Roy Redgrave

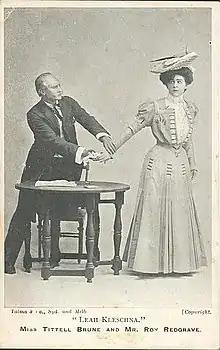
Roy Redgrave and Miss Minnie Tittell Brune appearing in "Leah Kleschna", c. 1907

At some point after initial Australian theatre work, Redgrave left for England alone. According to the "History of Australian Theatre" archives, American actress Minnie Tittell Brune made her first appearance in Australia on 21 September 1904 at Her Majesty's Theatre, Sydney in the play "Sunday", supported by Roy Redgrave. Roy toured with her on the J.C. Williamson circuit. According to Corin Redgrave, Ellen (Judith) pursued Roy to Australia, arriving in time to pay his unsettled hotel bills, but she was unable to persuade him to return home with her to his family. Ellen remarried Frederick John Nettlefold, a respectable landed gentleman, in Brighton, England in 1907.